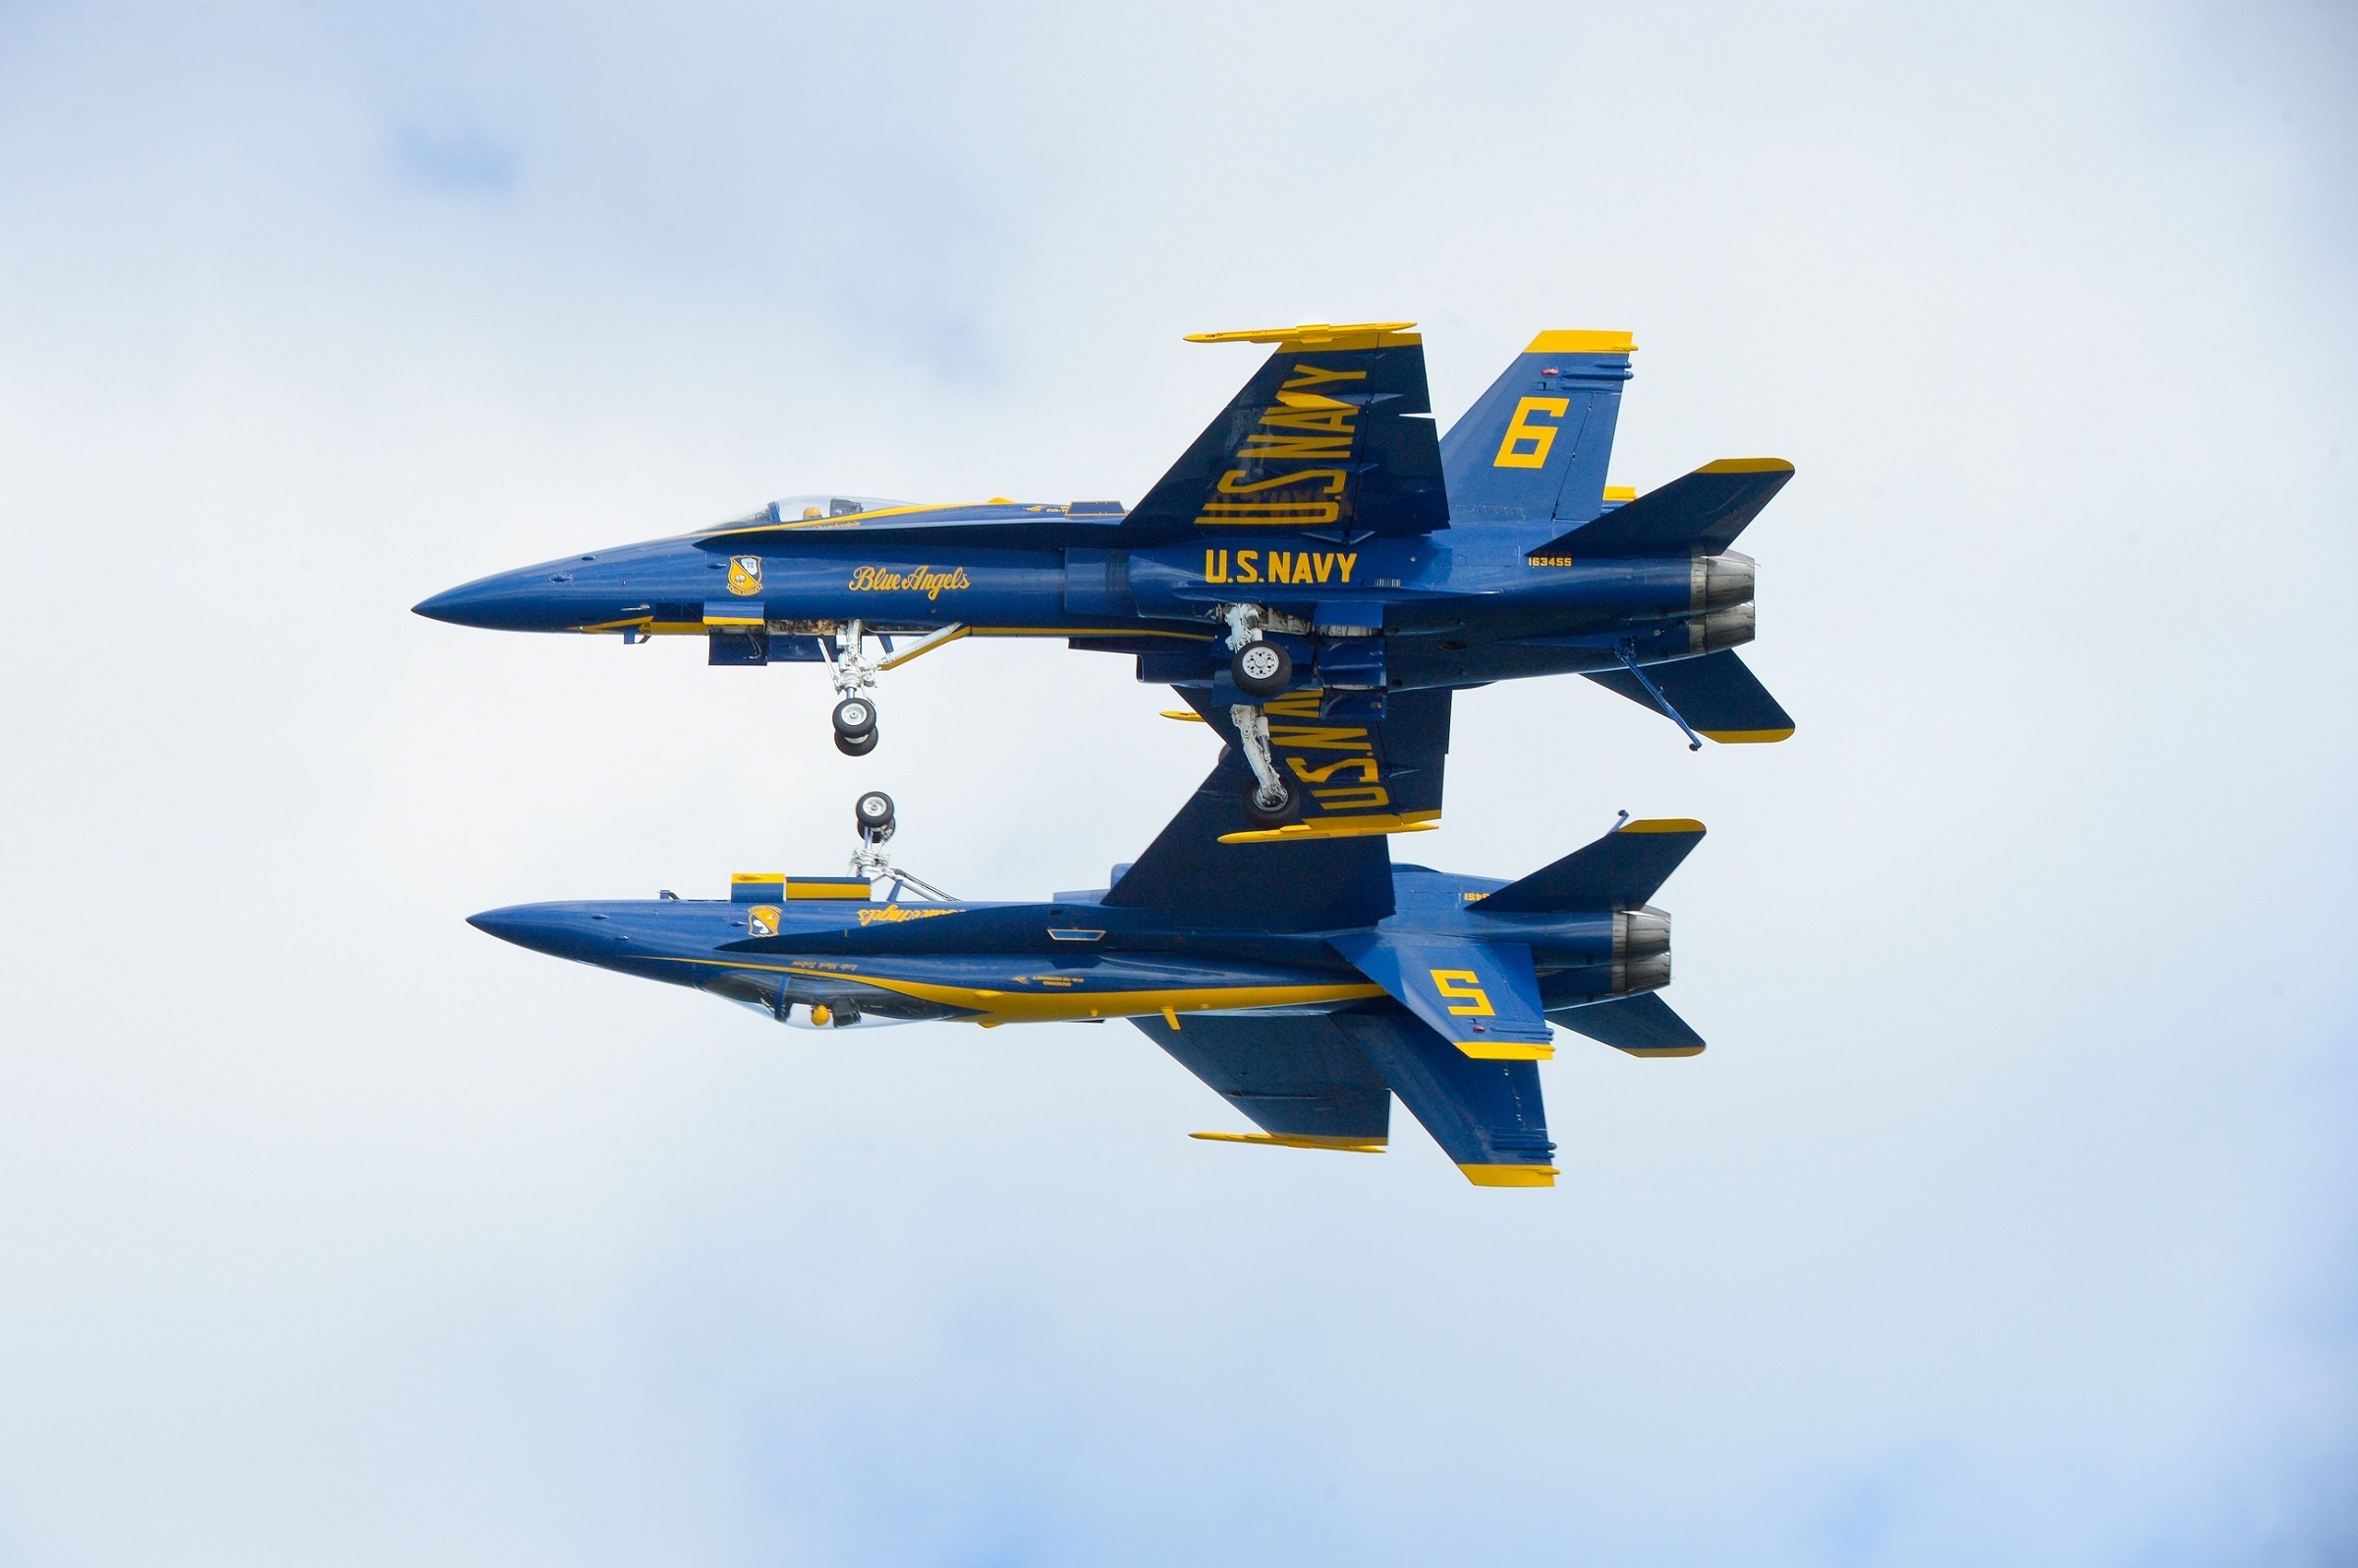
wing, group, airplane, aircraft, vehicle, airline, aviation, flight, usa, blue, team, airplanes, performance, precision, navy, planes, boeing, jets, blue angels, air show, air force, jet aircraft, demonstration squadron, aerobatics, team work, fighters, fighter aircraft, military aircraft, air travel, atmosphere of earth, aerospace engineering, aircraft engine, general aviation